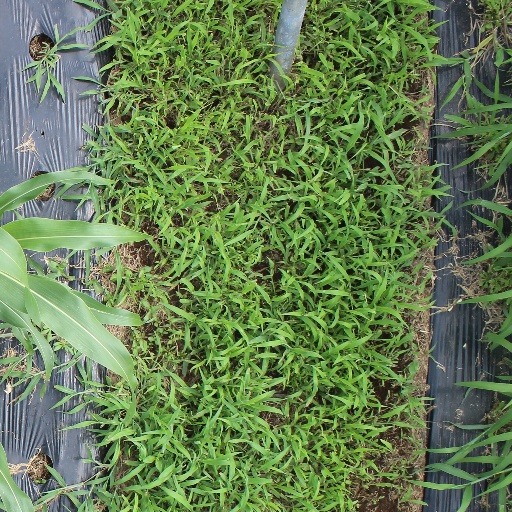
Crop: sorghum